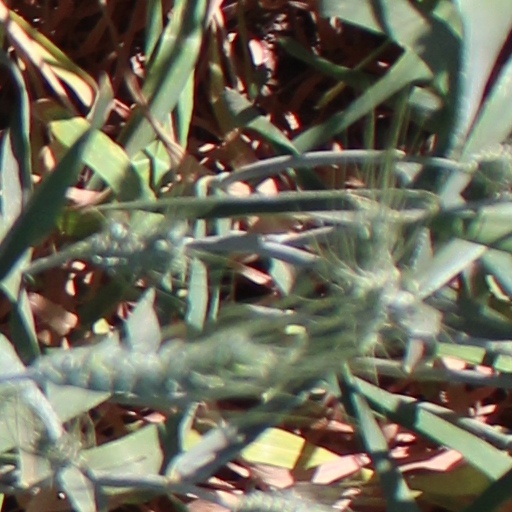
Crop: wheat